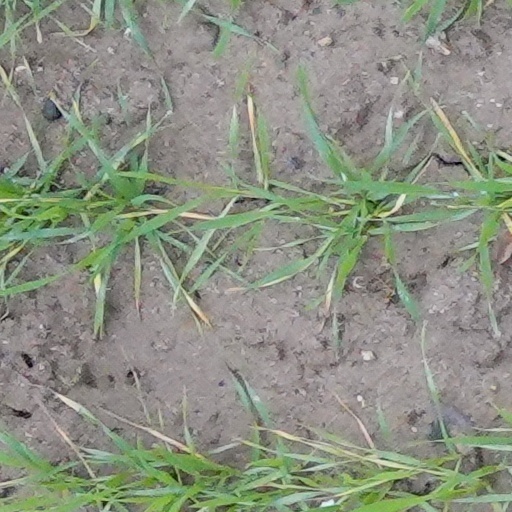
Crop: wheat